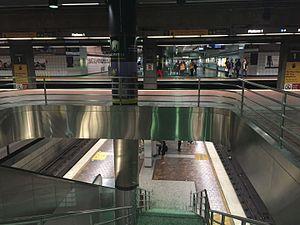
7th Street, officiellement 7th Street/Metro Center/Julian Dixon, est une station du métro de Los Angeles située sous la 7ᵉ rue et Flower Street, dans le centre-ville de Los Angeles. Possédant trois niveaux souterrains, elle est desservie par les rames des lignes A, B, D et E.